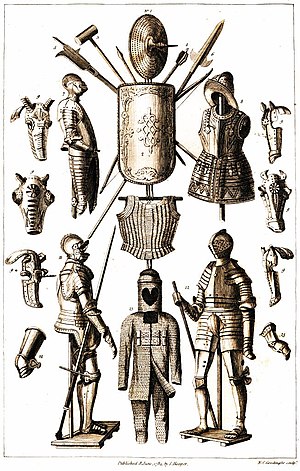
Middelaldervåben / Dækvåben
Ridderens dækvåben.
Middelaldervåben, altså våben fra den europæiske middelalder, varierede fra simple ting som pile til komplekse maskiner, der opstod fra den middelalderlige krigsteknologi. De mest brugte våben var daggerter, økser, køller og spyd, mens sværd hovedsageligt blev brugt at riddere eller folk, der var rige nok til at anskaffe sig dem.